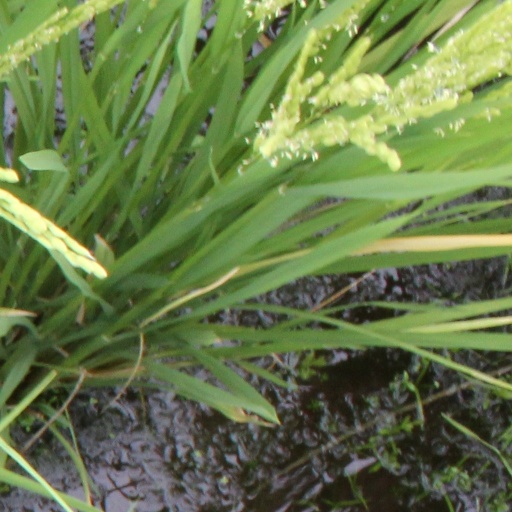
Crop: rice